2020 Jawaharlal Nehru University attack

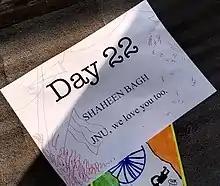
A placard in solidarity with the JNU students at Shaheen Bagh, during the 22nd day of CAA protests at Delhi on 7 January 2019

The Central Government that controls the law and order of Delhi faced "massive criticism" from the opposition party leaders, film actors, students, activists and business leaders. The Minister of External Affairs, Subrahmanyam Jaishankar, and Nobel Prize winner Abhijit Banerjee, both alumni of JNU, condemned the attacks.